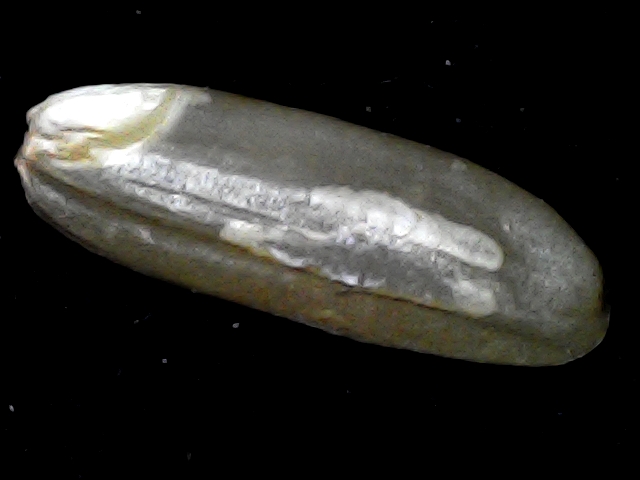
Rice variety: BR23